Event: Nepal Earthquake
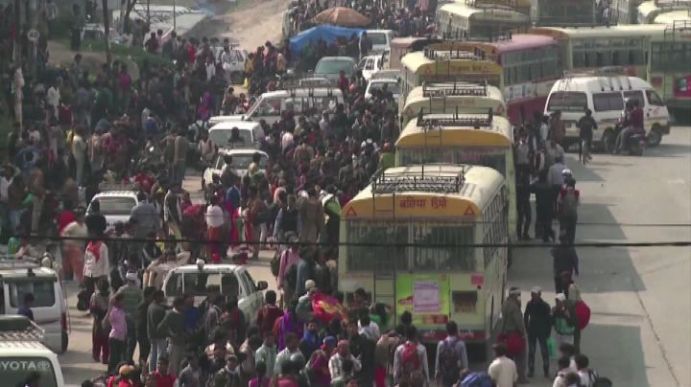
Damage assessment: no_damage